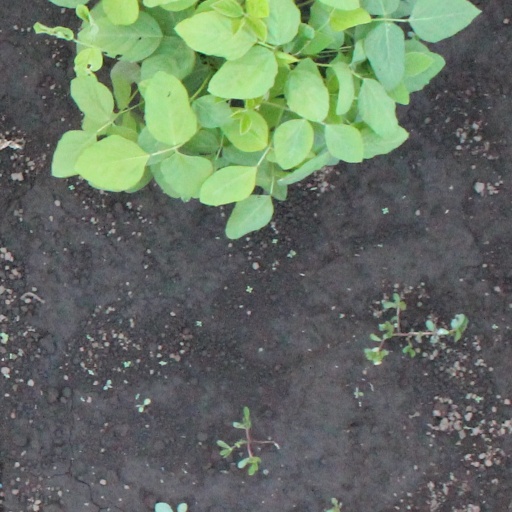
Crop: soybean